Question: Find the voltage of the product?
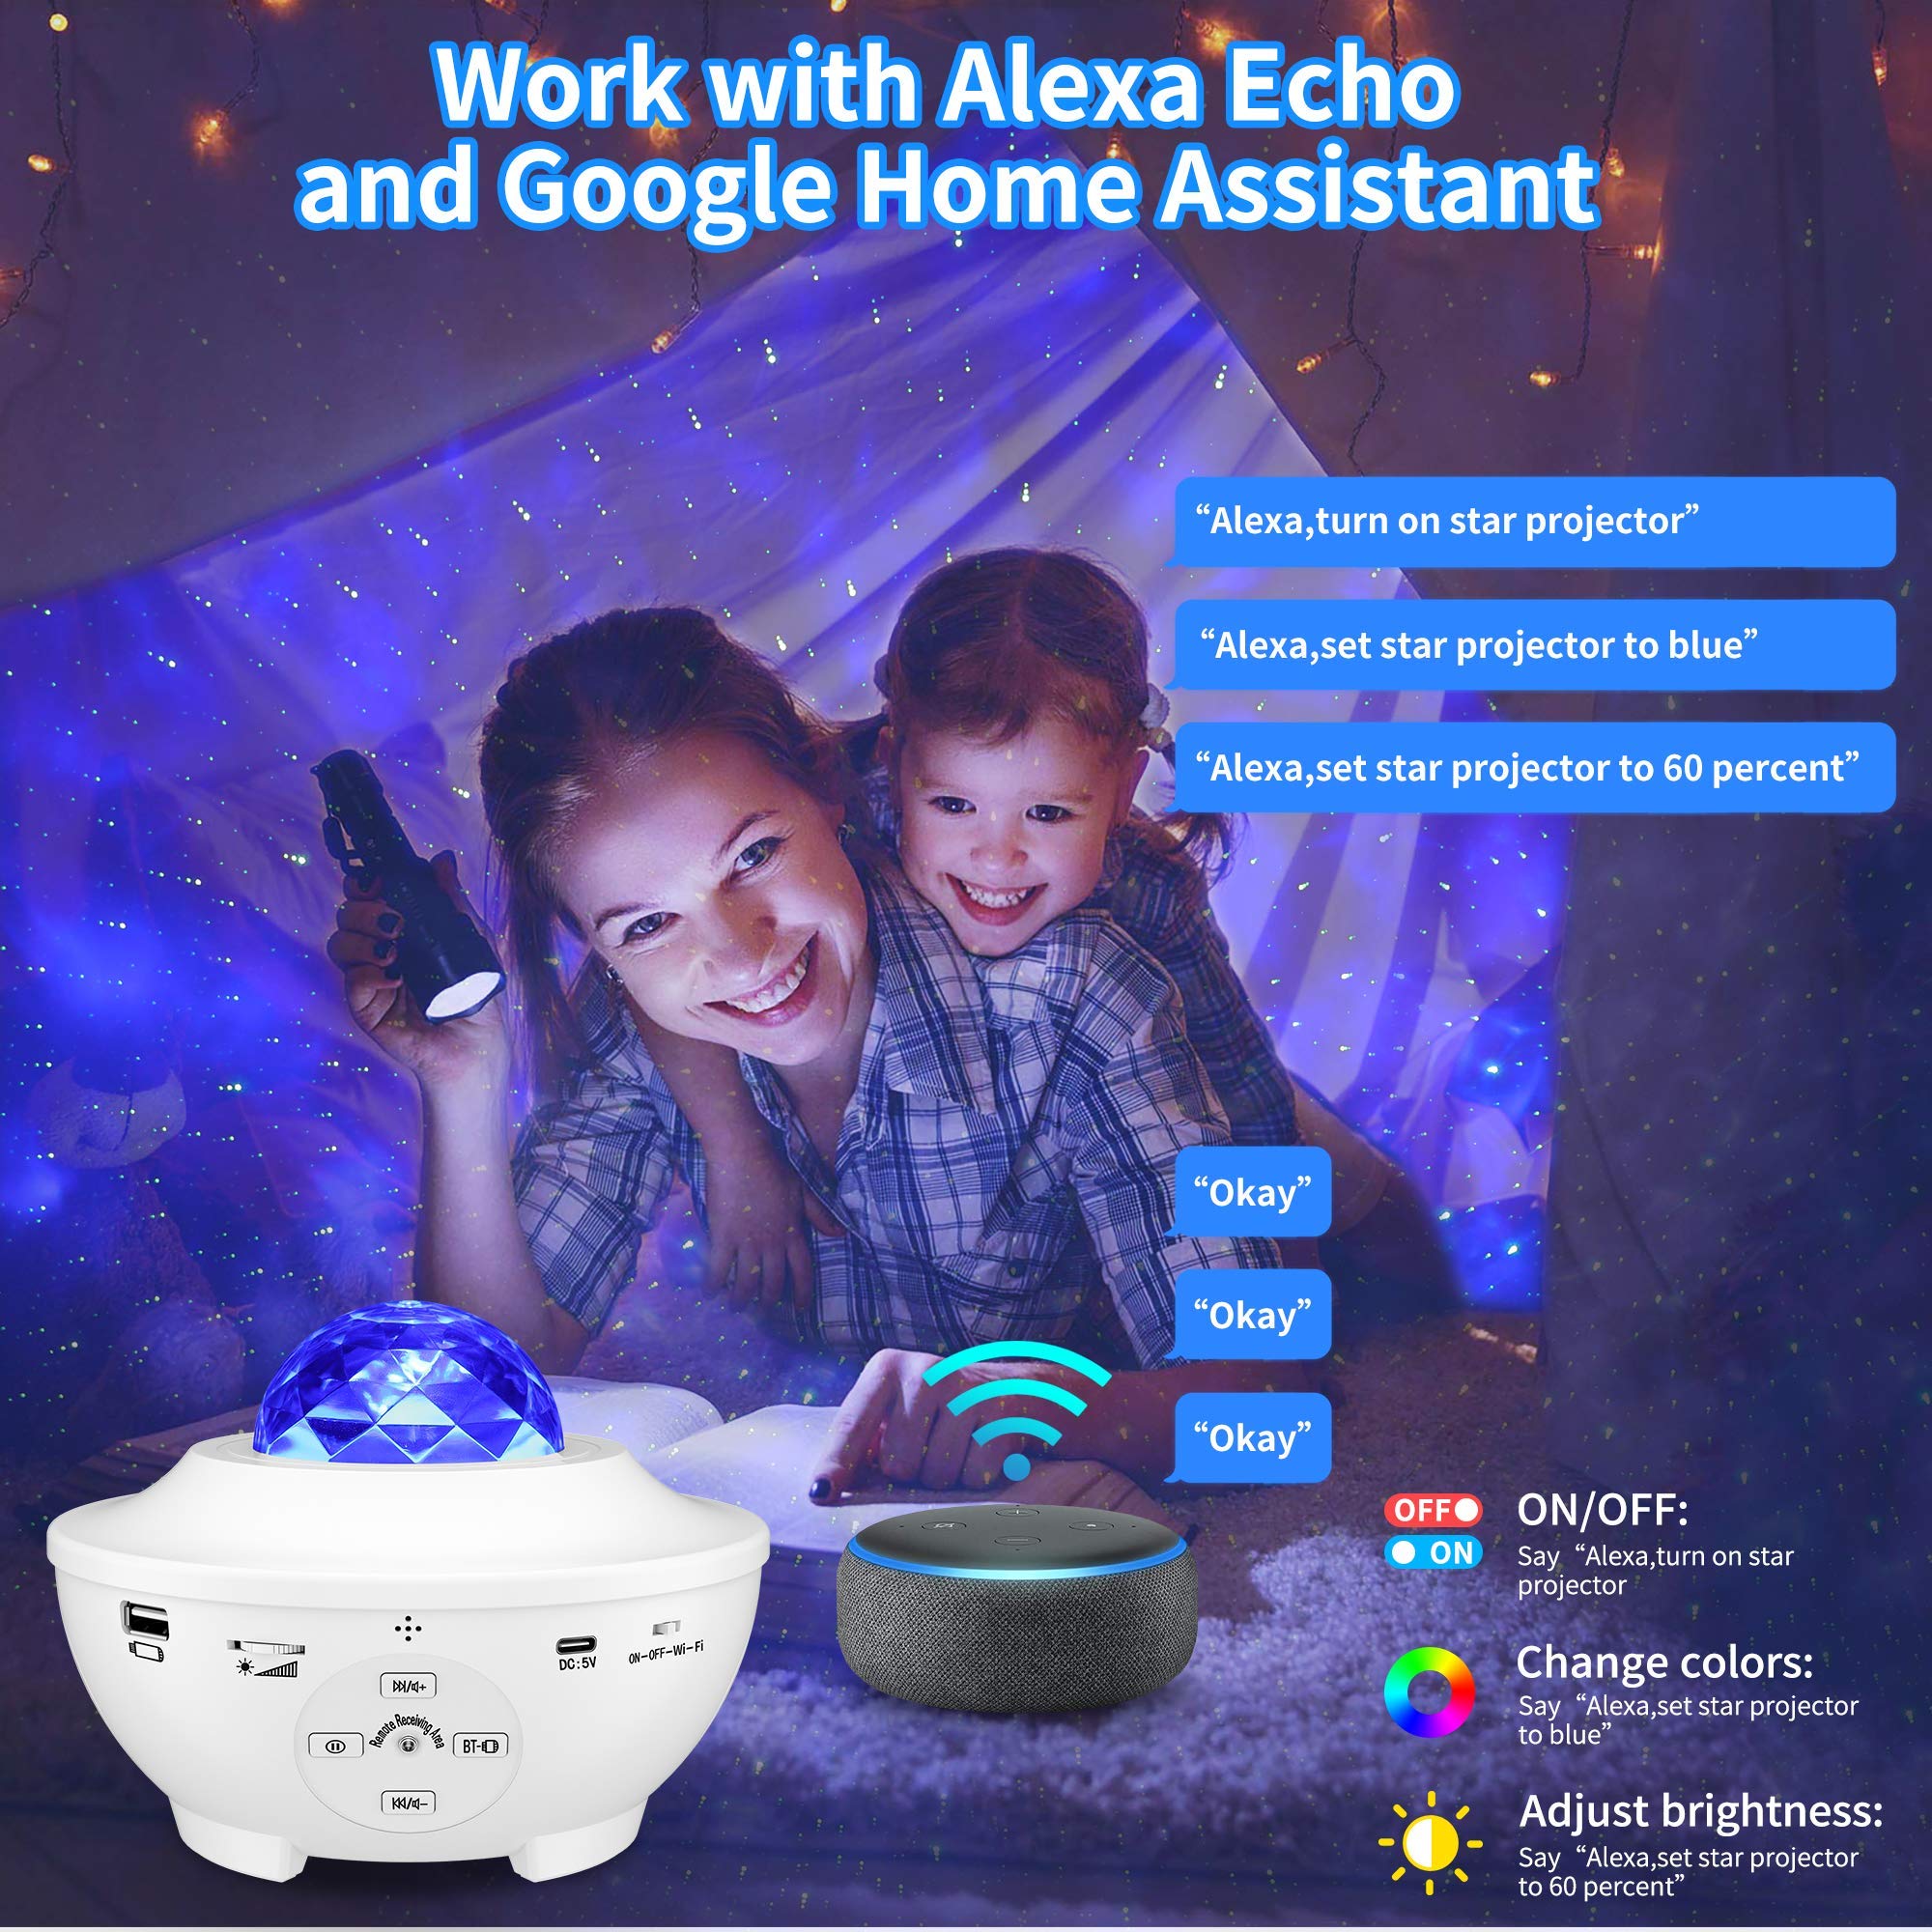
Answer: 5.0 volt